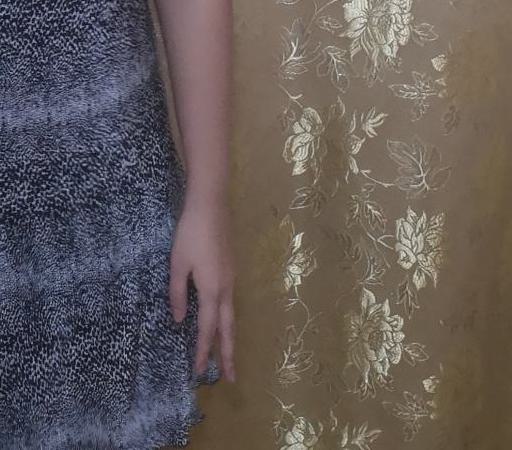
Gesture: no_gesture